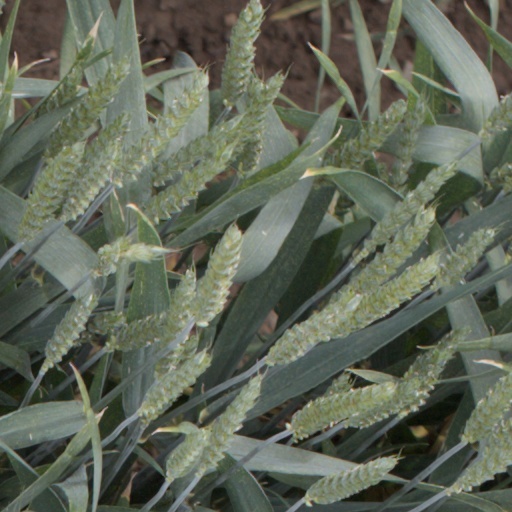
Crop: wheat